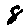
Label: 8